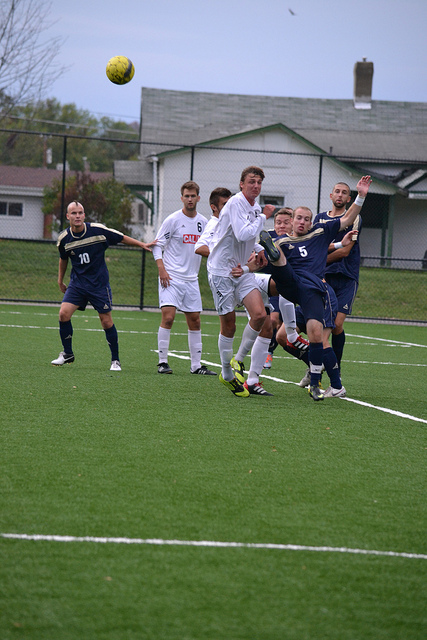
những người đàn ông đang chơi bóng đá ở trên sân